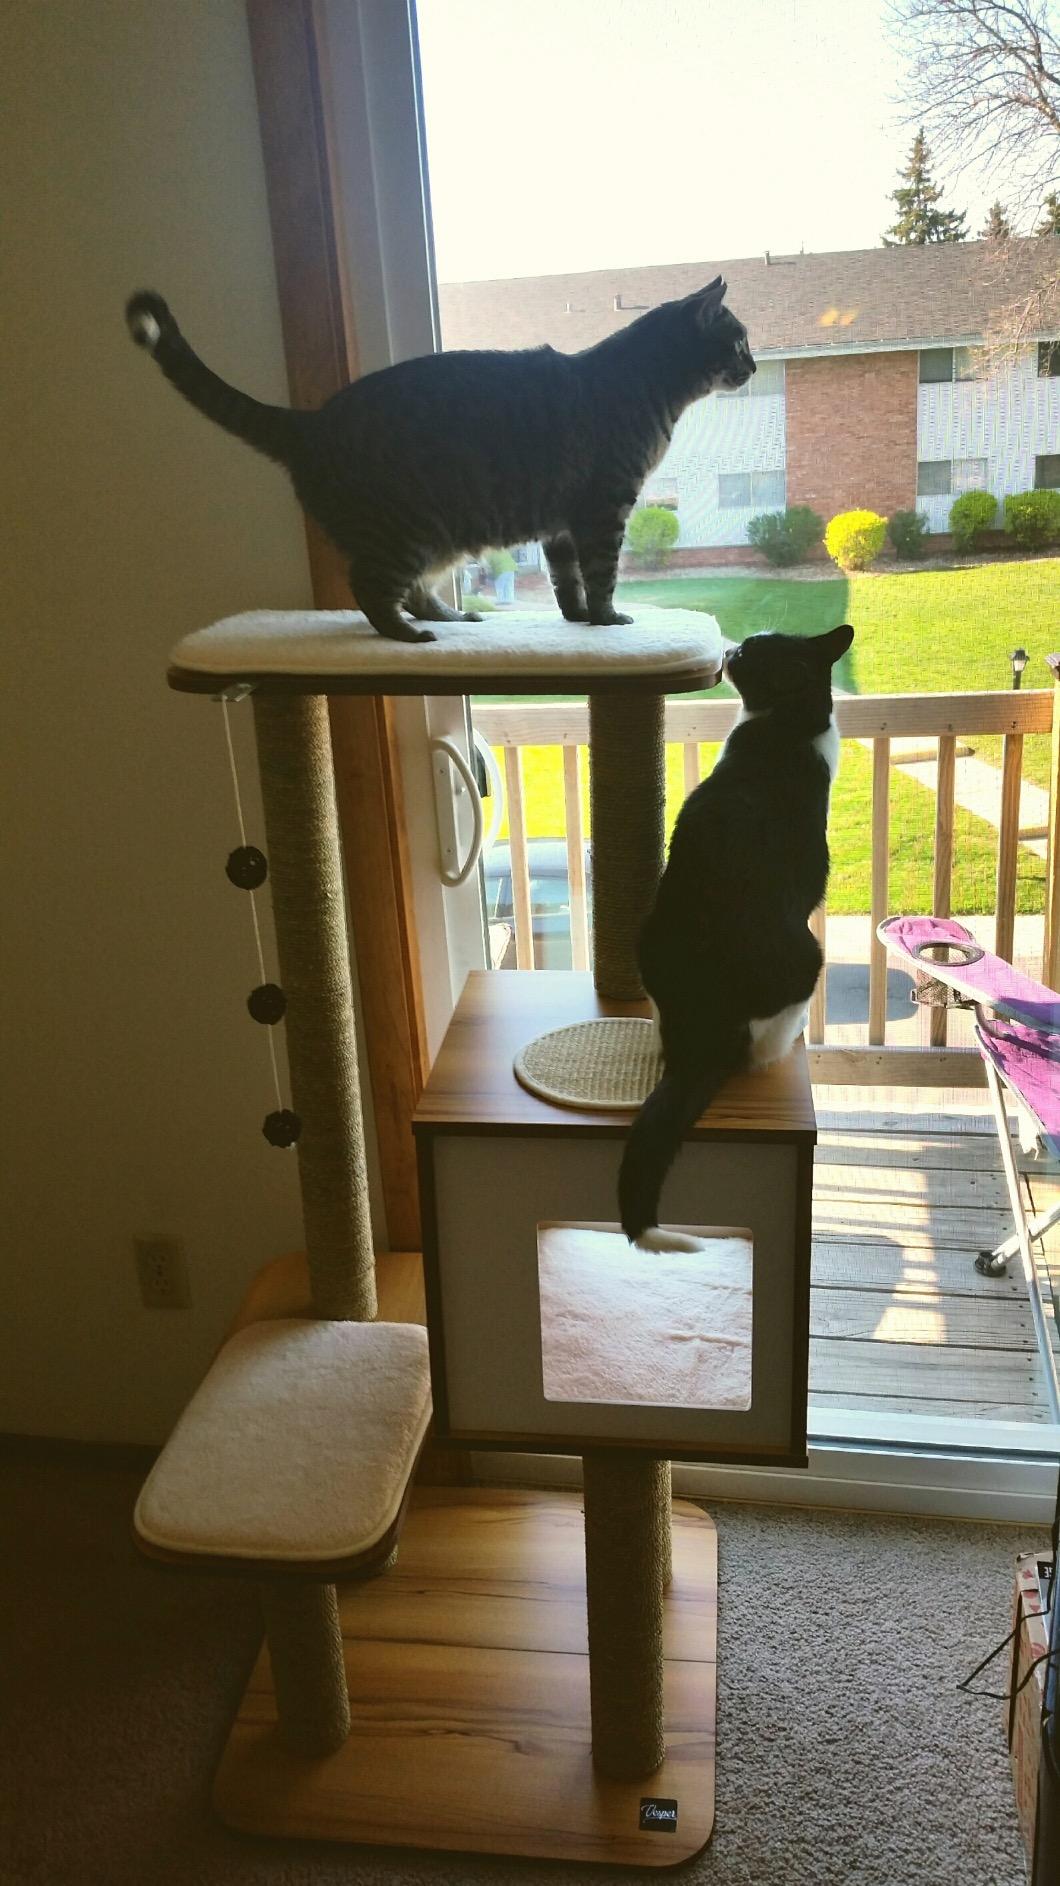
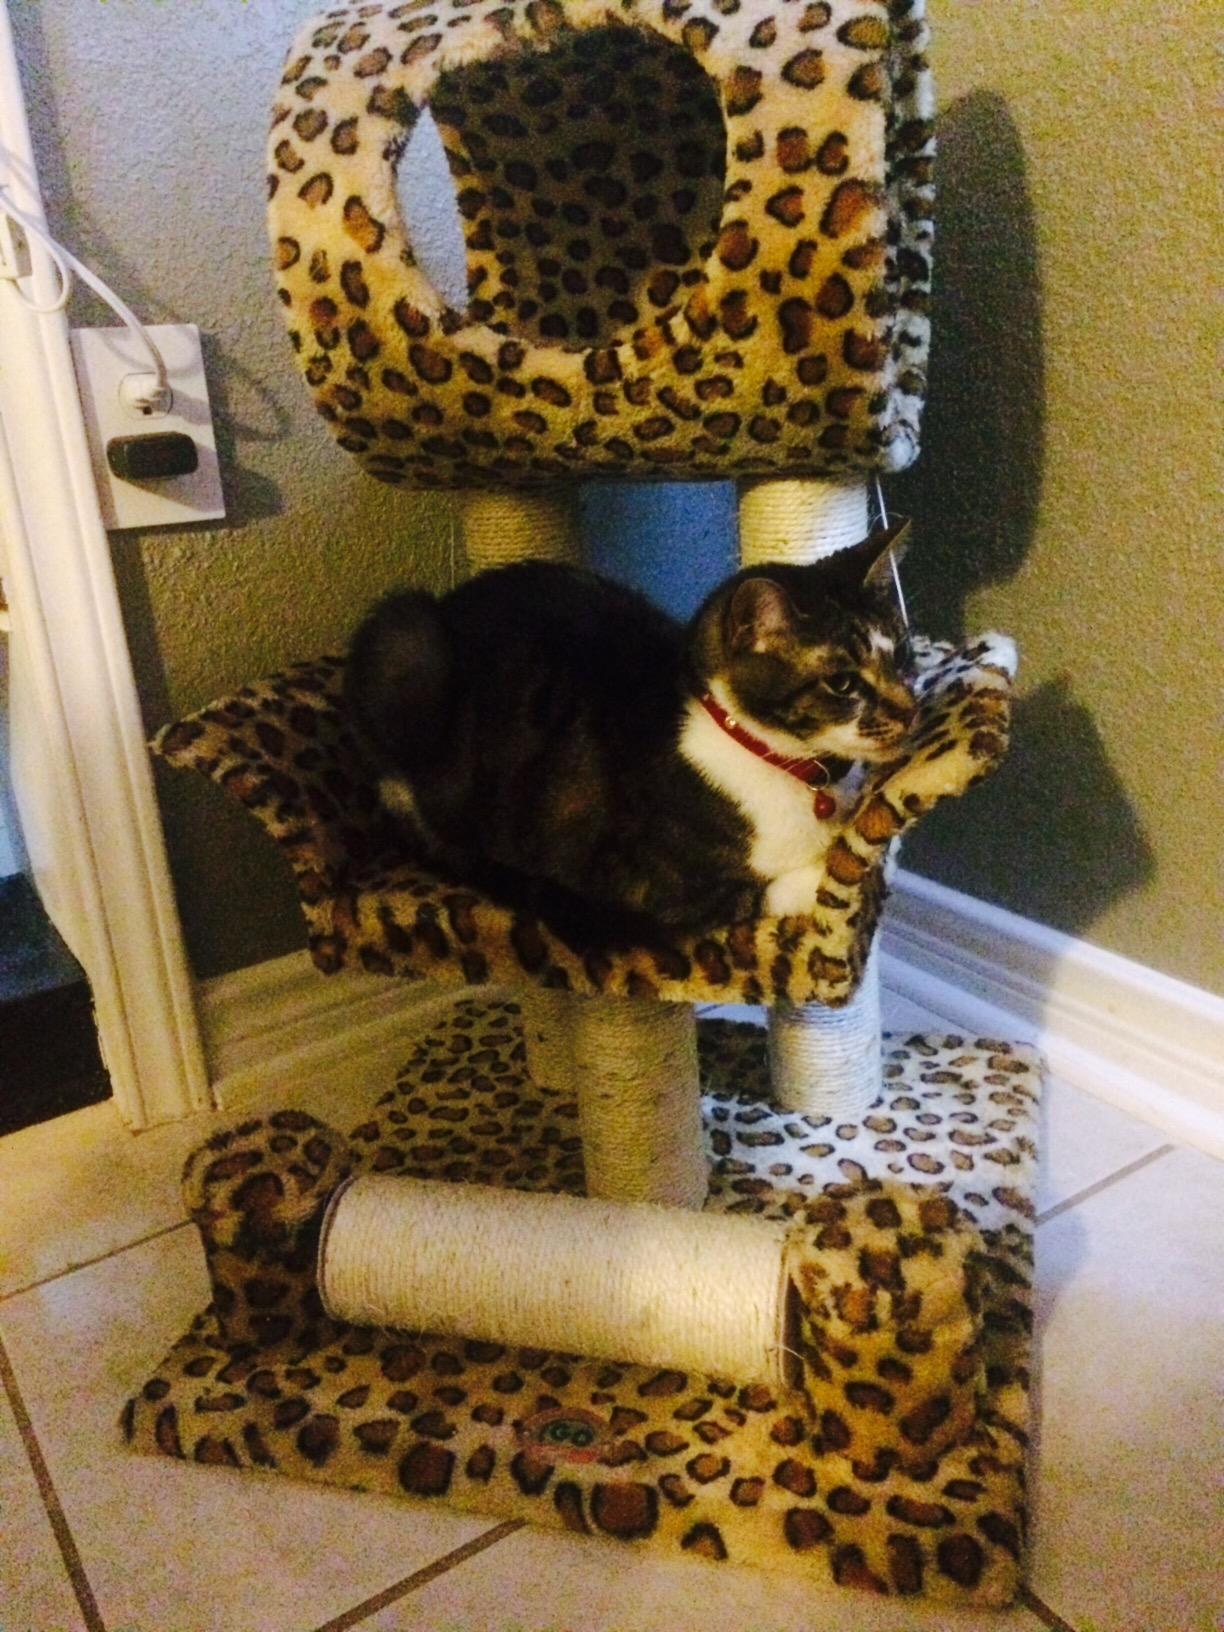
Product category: items_cat tree
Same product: no